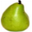
Label: pear